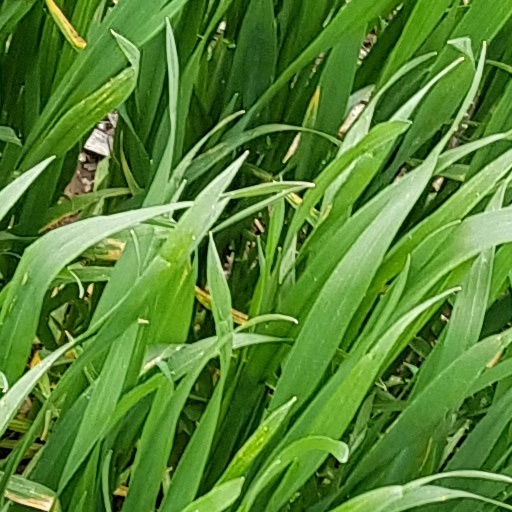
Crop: wheat